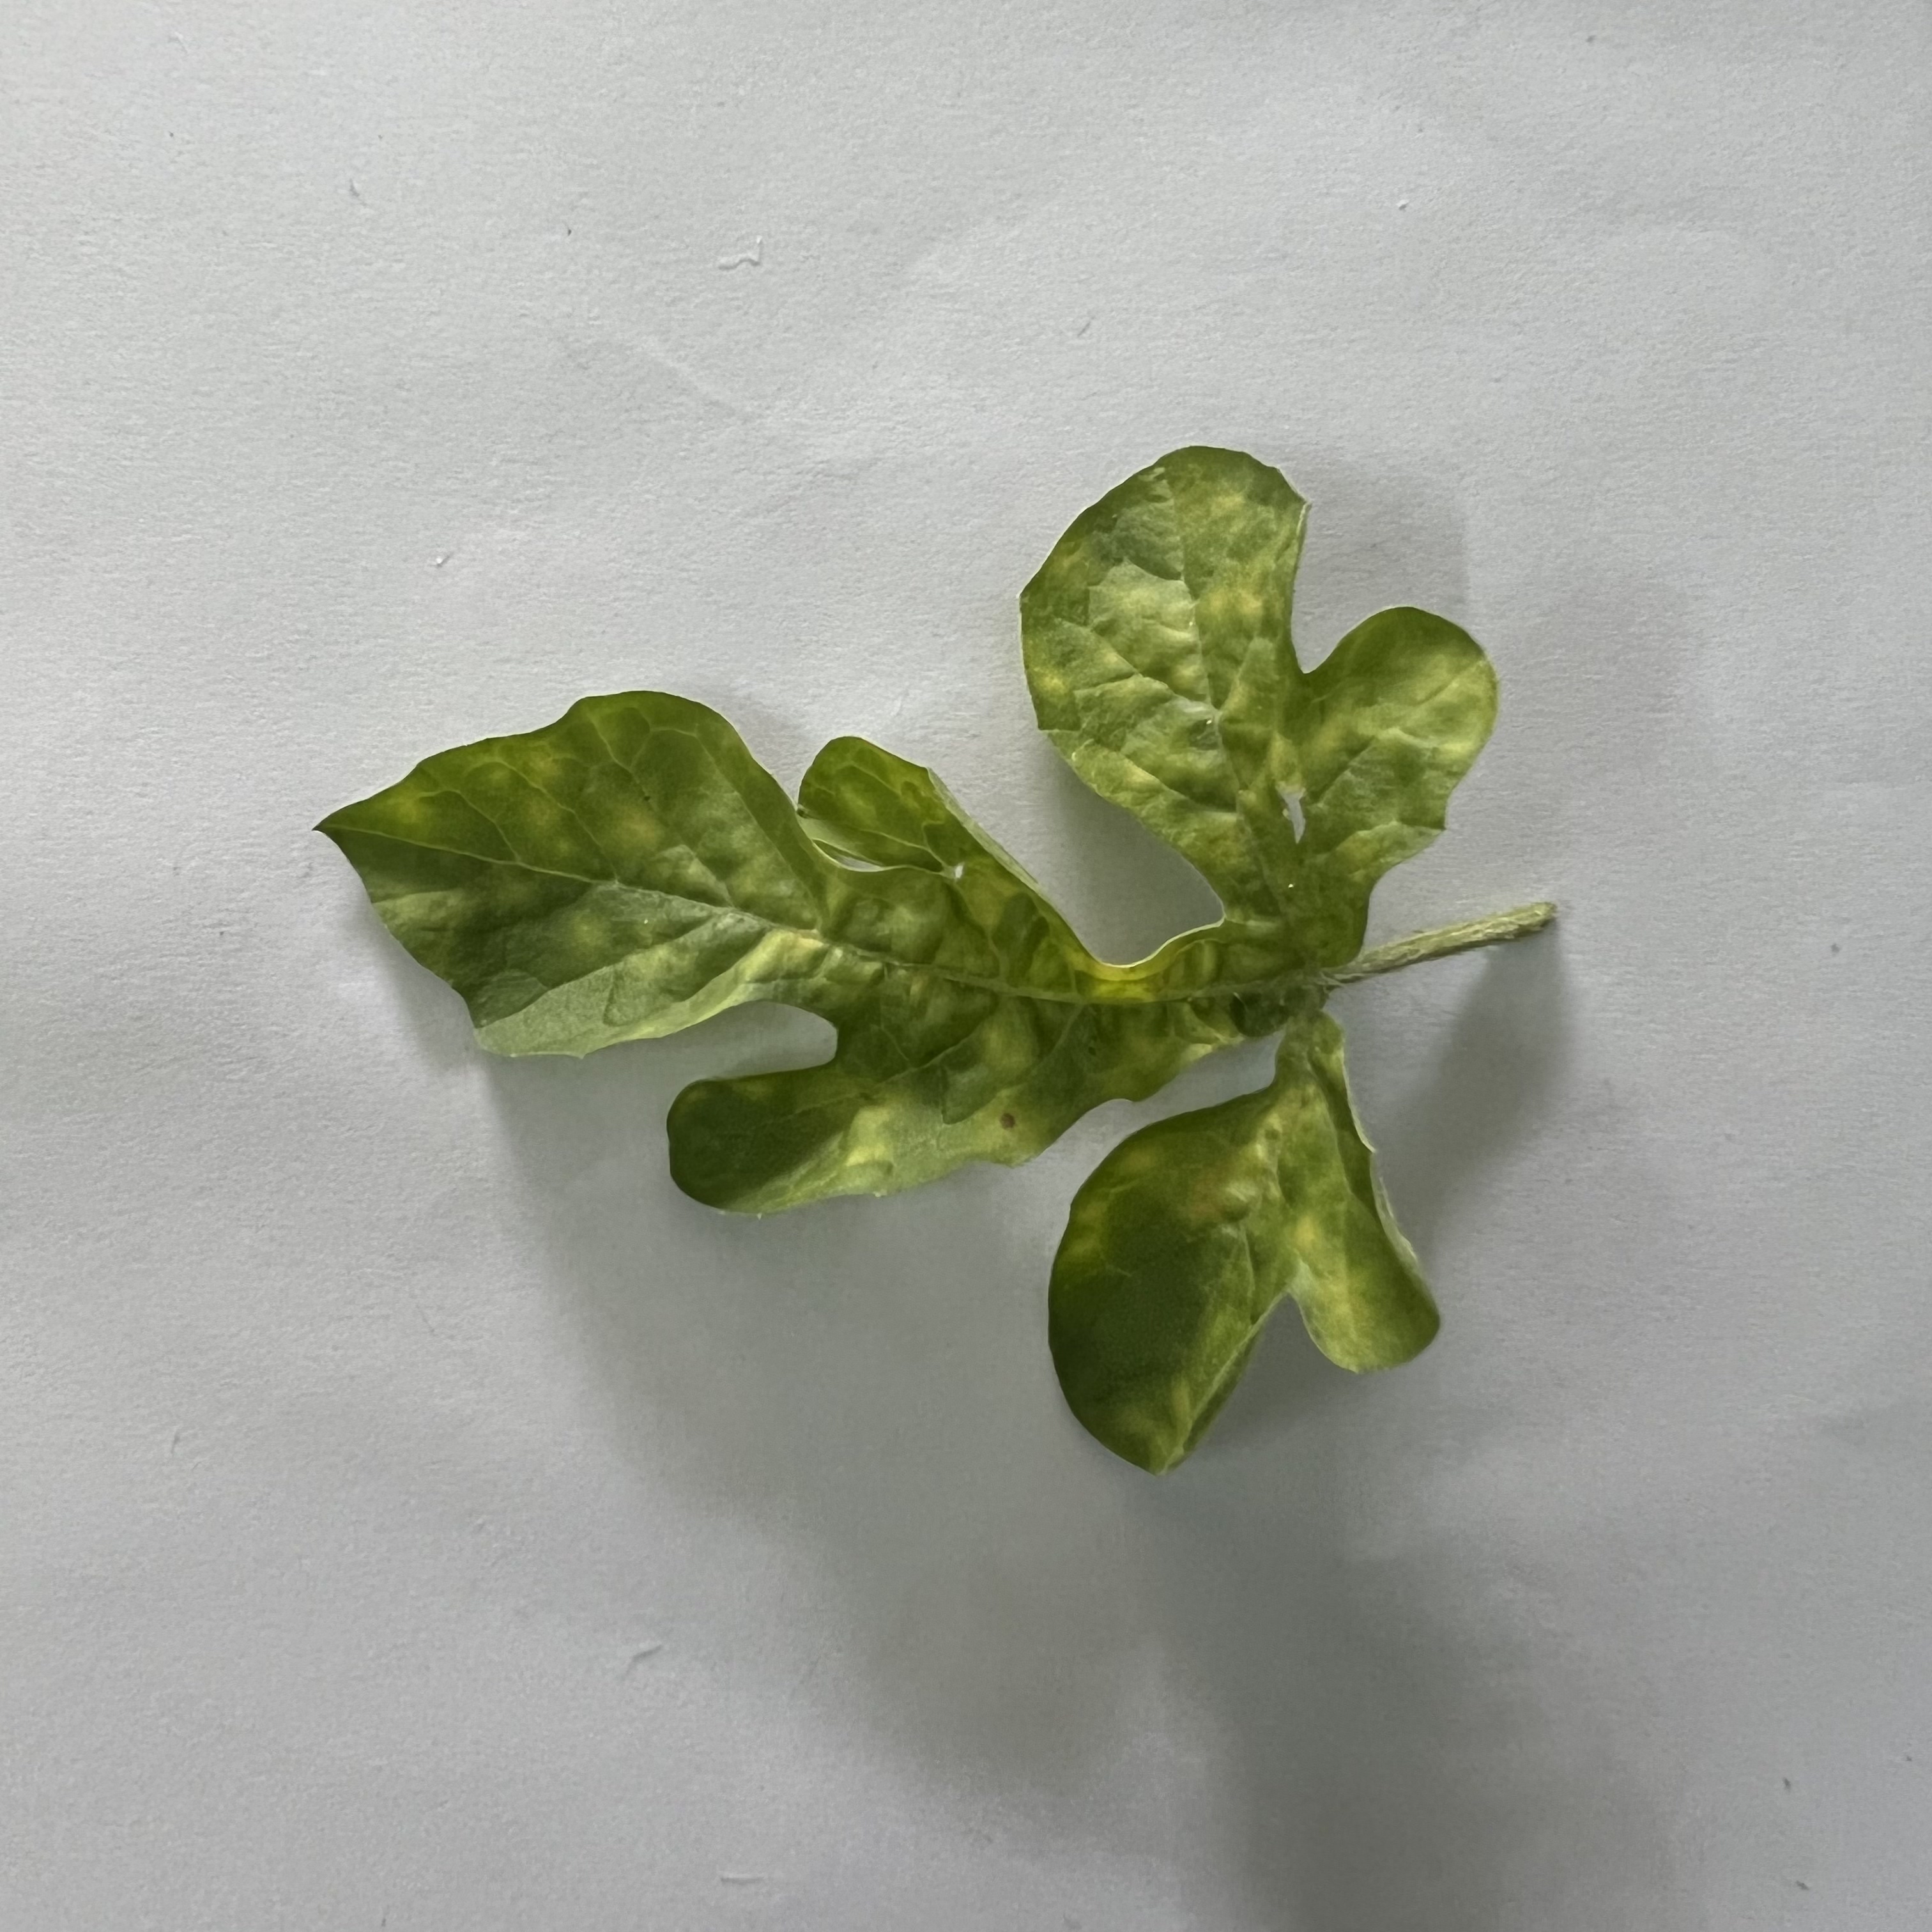
Label: Mosaic_Virus